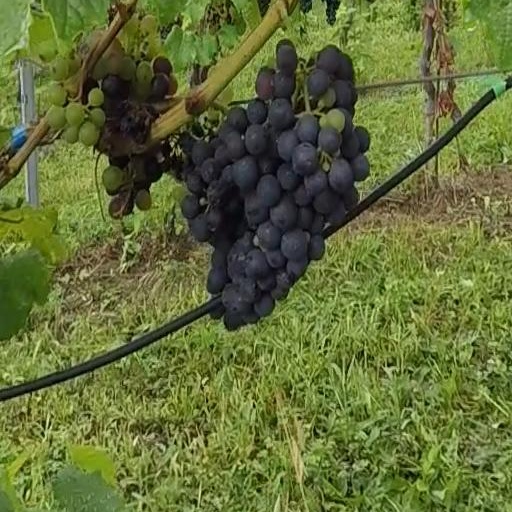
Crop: grape